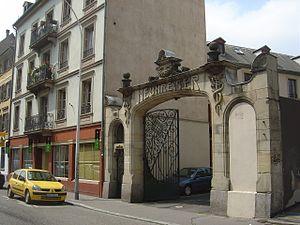
vue de l'extérieur du CEAAC
La rue de l'Abreuvoir est une rue de la ville de Strasbourg, en France.
Ce tableau présente la liste de tous les monuments historiques de Strasbourg, classés ou inscrits.
Le magasin Neunreiter est un monument historique situé à Strasbourg, dans le département français du Bas-Rhin.